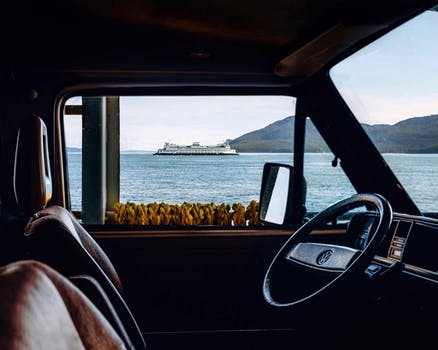
Label: No Watermark